Hot Summer Night (film)

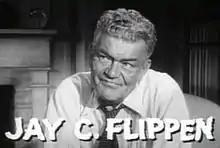
Jay C. Flippen in film trailer

Hot Summer Night is a 1957 crime film directed by David Friedkin and starring Leslie Nielsen, Colleen Miller, and Edward Andrews.